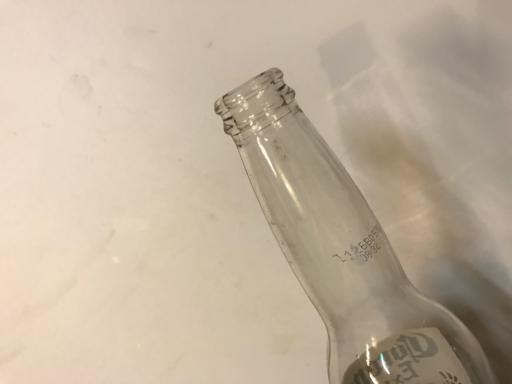
Waste category: glass